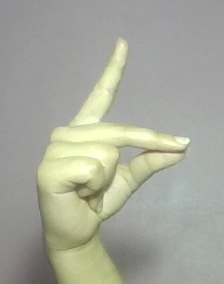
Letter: ta